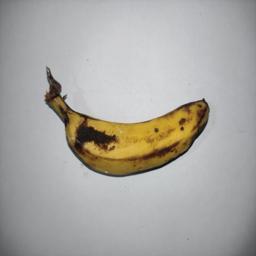
Banana variety: Sagor Kola